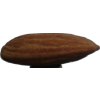
Label: Almonds 1